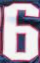
Number: 6